University of the Philippines College of Engineering

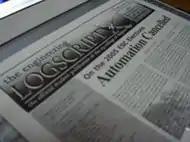
The August 2004 issue of "The Engineering Logscript".

The Department of Chemical Engineering (DChE) offers undergraduate and graduate programs leading to the degree of chemical engineering. The department was established in 1956 and has an overall 90% passing rate in the licensure examinations held in the Philippines. Furthermore, the department contributes about 10% to 60% of the total number of new chemical engineers in the Philippines every year.